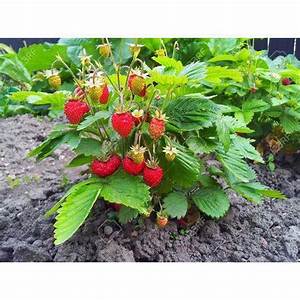
Label: Strawberry